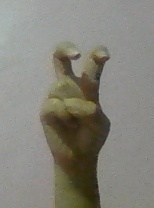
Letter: toot